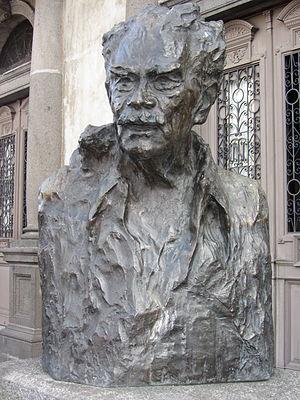
Joaquín Gutiérrez Mangel est un écrivain costaricien, créateur du fameux personnage de lecture pour enfants Cocorí. Membre de l'Académie costaricienne de la Langue et Prix National de Culture Magón 1975, il est un homme à plusieurs visages, joueur d'échecs, journaliste, chroniqueur de guerre, romancier, auteur de contes, poète, traducteur, éditeur, professeur universitaire et homme politique. Ses récits sont un témoignage de son parcours, de la vie quotidienne, des chroniques et des mémoires. Son dernier livre, Los azules días, paru en 1999, sont des mémoires qui évoquent l'histoire de l'émigration des familles françaises Bonnefil et Mangel au Costa Rica.